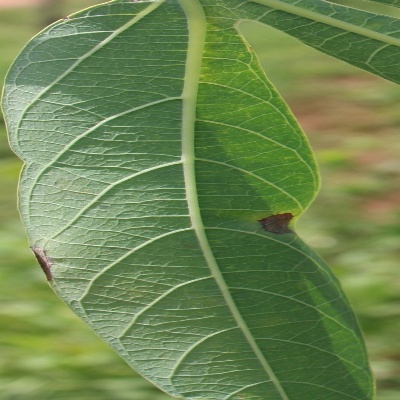
Crop: Cassava
Condition: brown spot